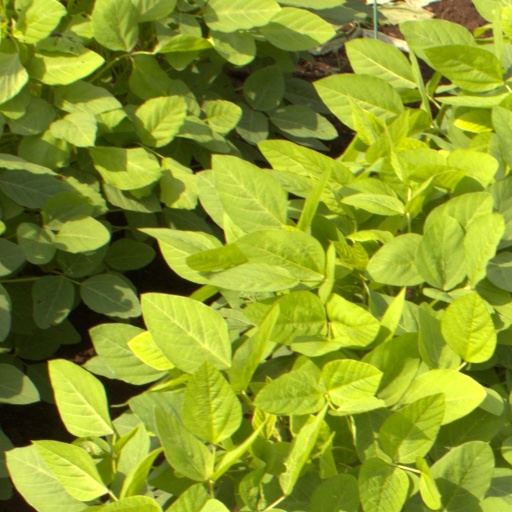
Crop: soybean